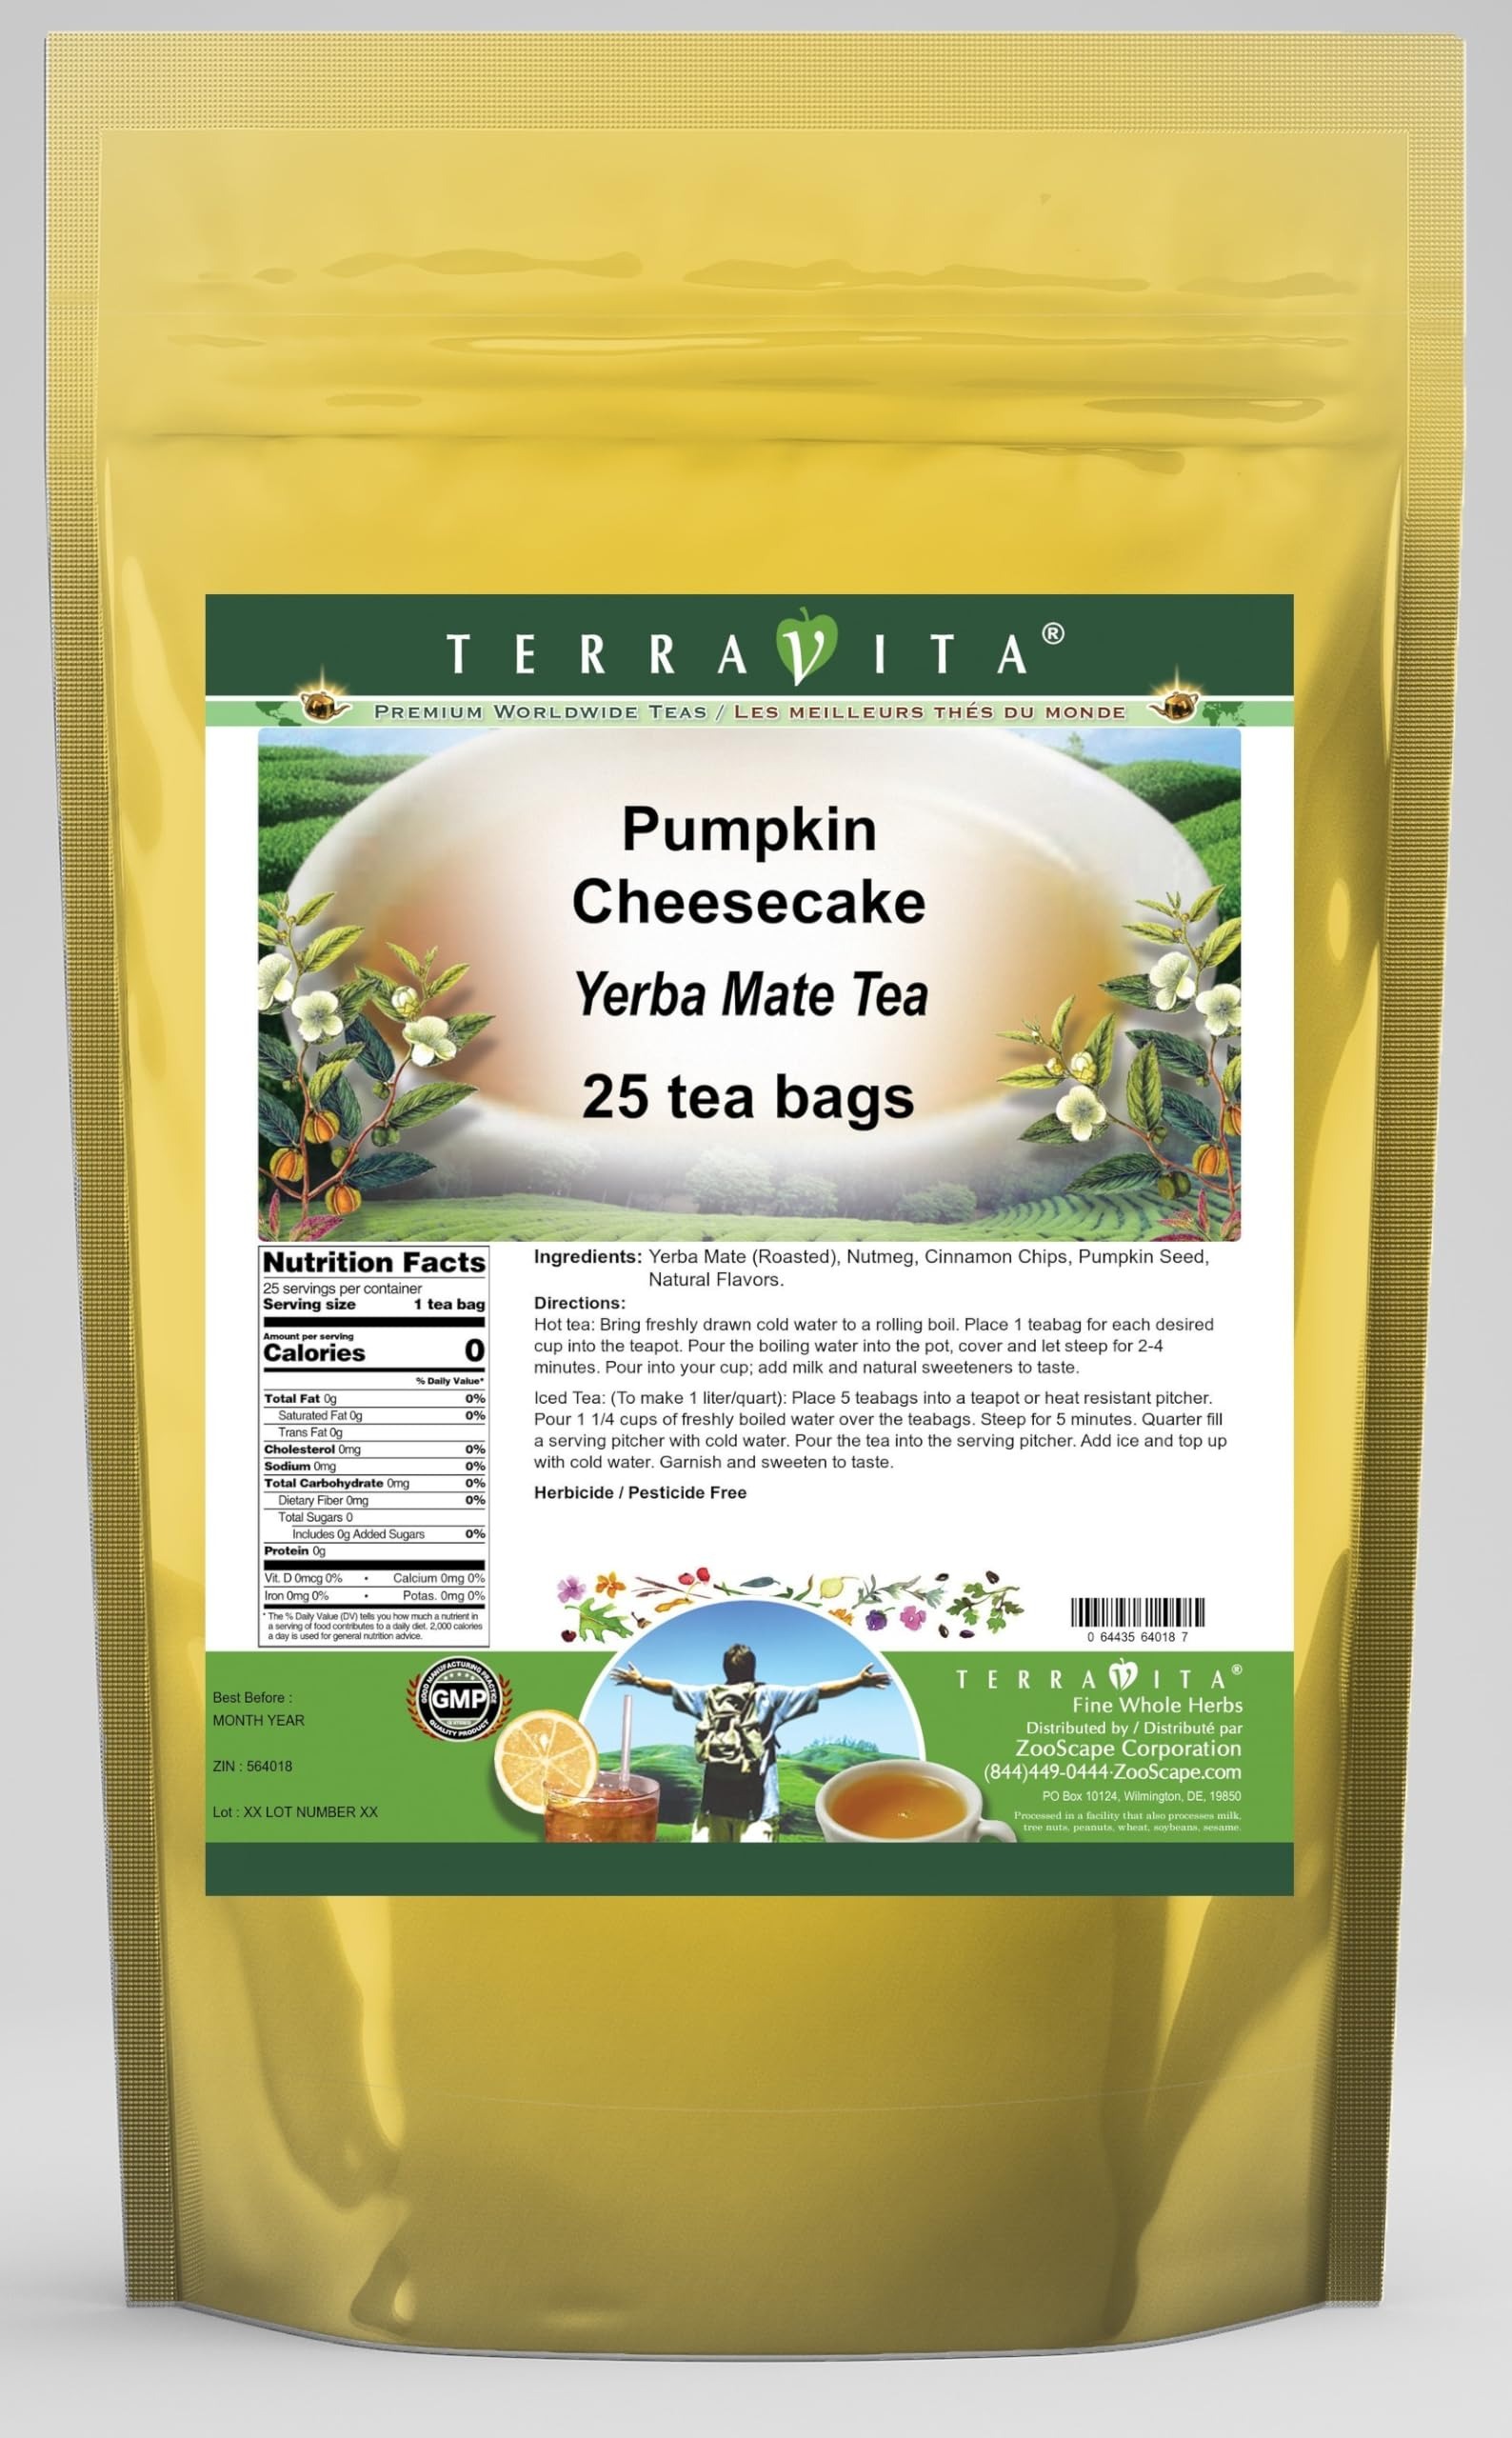
Item Name: Pumpkin Cheesecake Yerba Mate Tea (25 tea bags, ZIN: 564018)
Bullet Point 1: Our Pumpkin Cheesecake Yerba Mate tea is a scrumptuous all-natural flavored Yerba Mate coffee substitute with Nutmeg, Cinnamon Chips and Pumpkin Seed that will refresh you with its terrific taste! You will enjoy the earthy and acidity-free Pumpkin Cheesecake aroma and flavor again and again! - Ingredients: Yerba Mate, Nutmeg, Cinnamon Chips, Pumpkin Seed and Natural Pumpkin Cheesecake Flavor.
Bullet Point 2: No fillers.
Bullet Point 3: Manufacturer: TerraVita
Bullet Point 4: Size: 25 tea bags
Bullet Point 5: Yerba Mate Tea Bags - Packed in a convenient upright pouch!
Product Description: Our Pumpkin Cheesecake Yerba Mate tea is a scrumptuous all-natural flavored Yerba Mate coffee substitute with Nutmeg, Cinnamon Chips and Pumpkin Seed that will refresh you with its terrific taste! You will enjoy the earthy and acidity-free Pumpkin Cheesecake aroma and flavor again and again! - Ingredients: Yerba Mate, Nutmeg, Cinnamon Chips, Pumpkin Seed and Natural Pumpkin Cheesecake Flavor. - Hot tea brewing method: Bring freshly drawn cold water to a rolling boil. Place 1 teabag for each desired cup into the teapot. Pour the boiling water into the pot, cover and let steep for 2-4 minutes. Pour into your cup; add milk and natural sweeteners to taste. - Iced tea brewing method: (To make 1 liter/quart): Place 5 teabags into a teapot or heat resistant pitcher. Pour 1 1/4 cups of freshly boiled water over the teabags. Steep for 5 minutes. Quarter fill a serving pitcher with cold water. Pour the tea into the serving pitcher. Add ice and top up with cold water. Garnish and sweeten to taste. - TerraVita is an exclusive line of premium-quality, natural source products that use only the finest, purest and most potent ingredients found around the world. TerraVita is hallmarked by the highest possible standards of purity, potency, stability and freshness. All of our products are prepared with the highest elements of quality control, from raw materials through the entire manufacturing process, up to and including the moment that the bottles or bags are sealed for freshness and shipped out to you. Our highest possible standards are certified by independent laboratories and backed by our personal guarantee. - TerraVita exists to meet and ensure your family's health and wellness without the harmful effects of chemicals and health products. We strive to make all of our products affor
Value: 25.0
Unit: Count

Price: 19.6